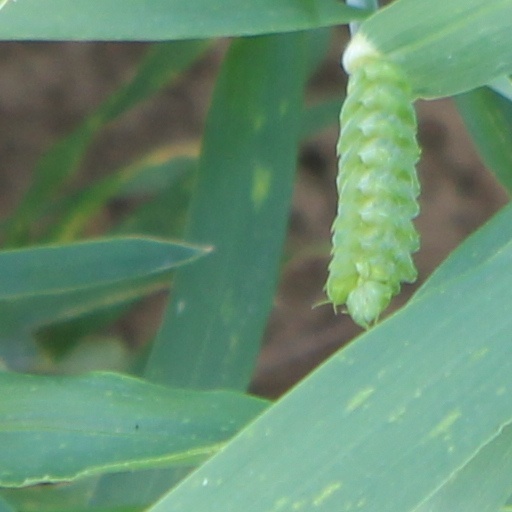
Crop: wheat